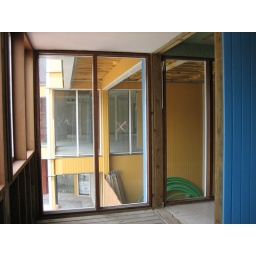
GYM - in 2 floor. looking at the SPA in yellow building. (no connection between 2 floor spa &amp;amp; gym)